United States Air Force Nurse Corps

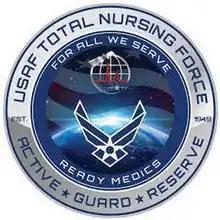
Official Symbol of the USAF Total Nursing Force

New members of the Air Force Nurse Corps are required to hold at minimum a Bachelor of Science in Nursing (BSN) degree prior to receiving a commission. After speaking with a USAF Medical Recruiter, the completion of Commissioned Officer Training (COT) is required to be fully integrated into the USAF Nurse Corps.